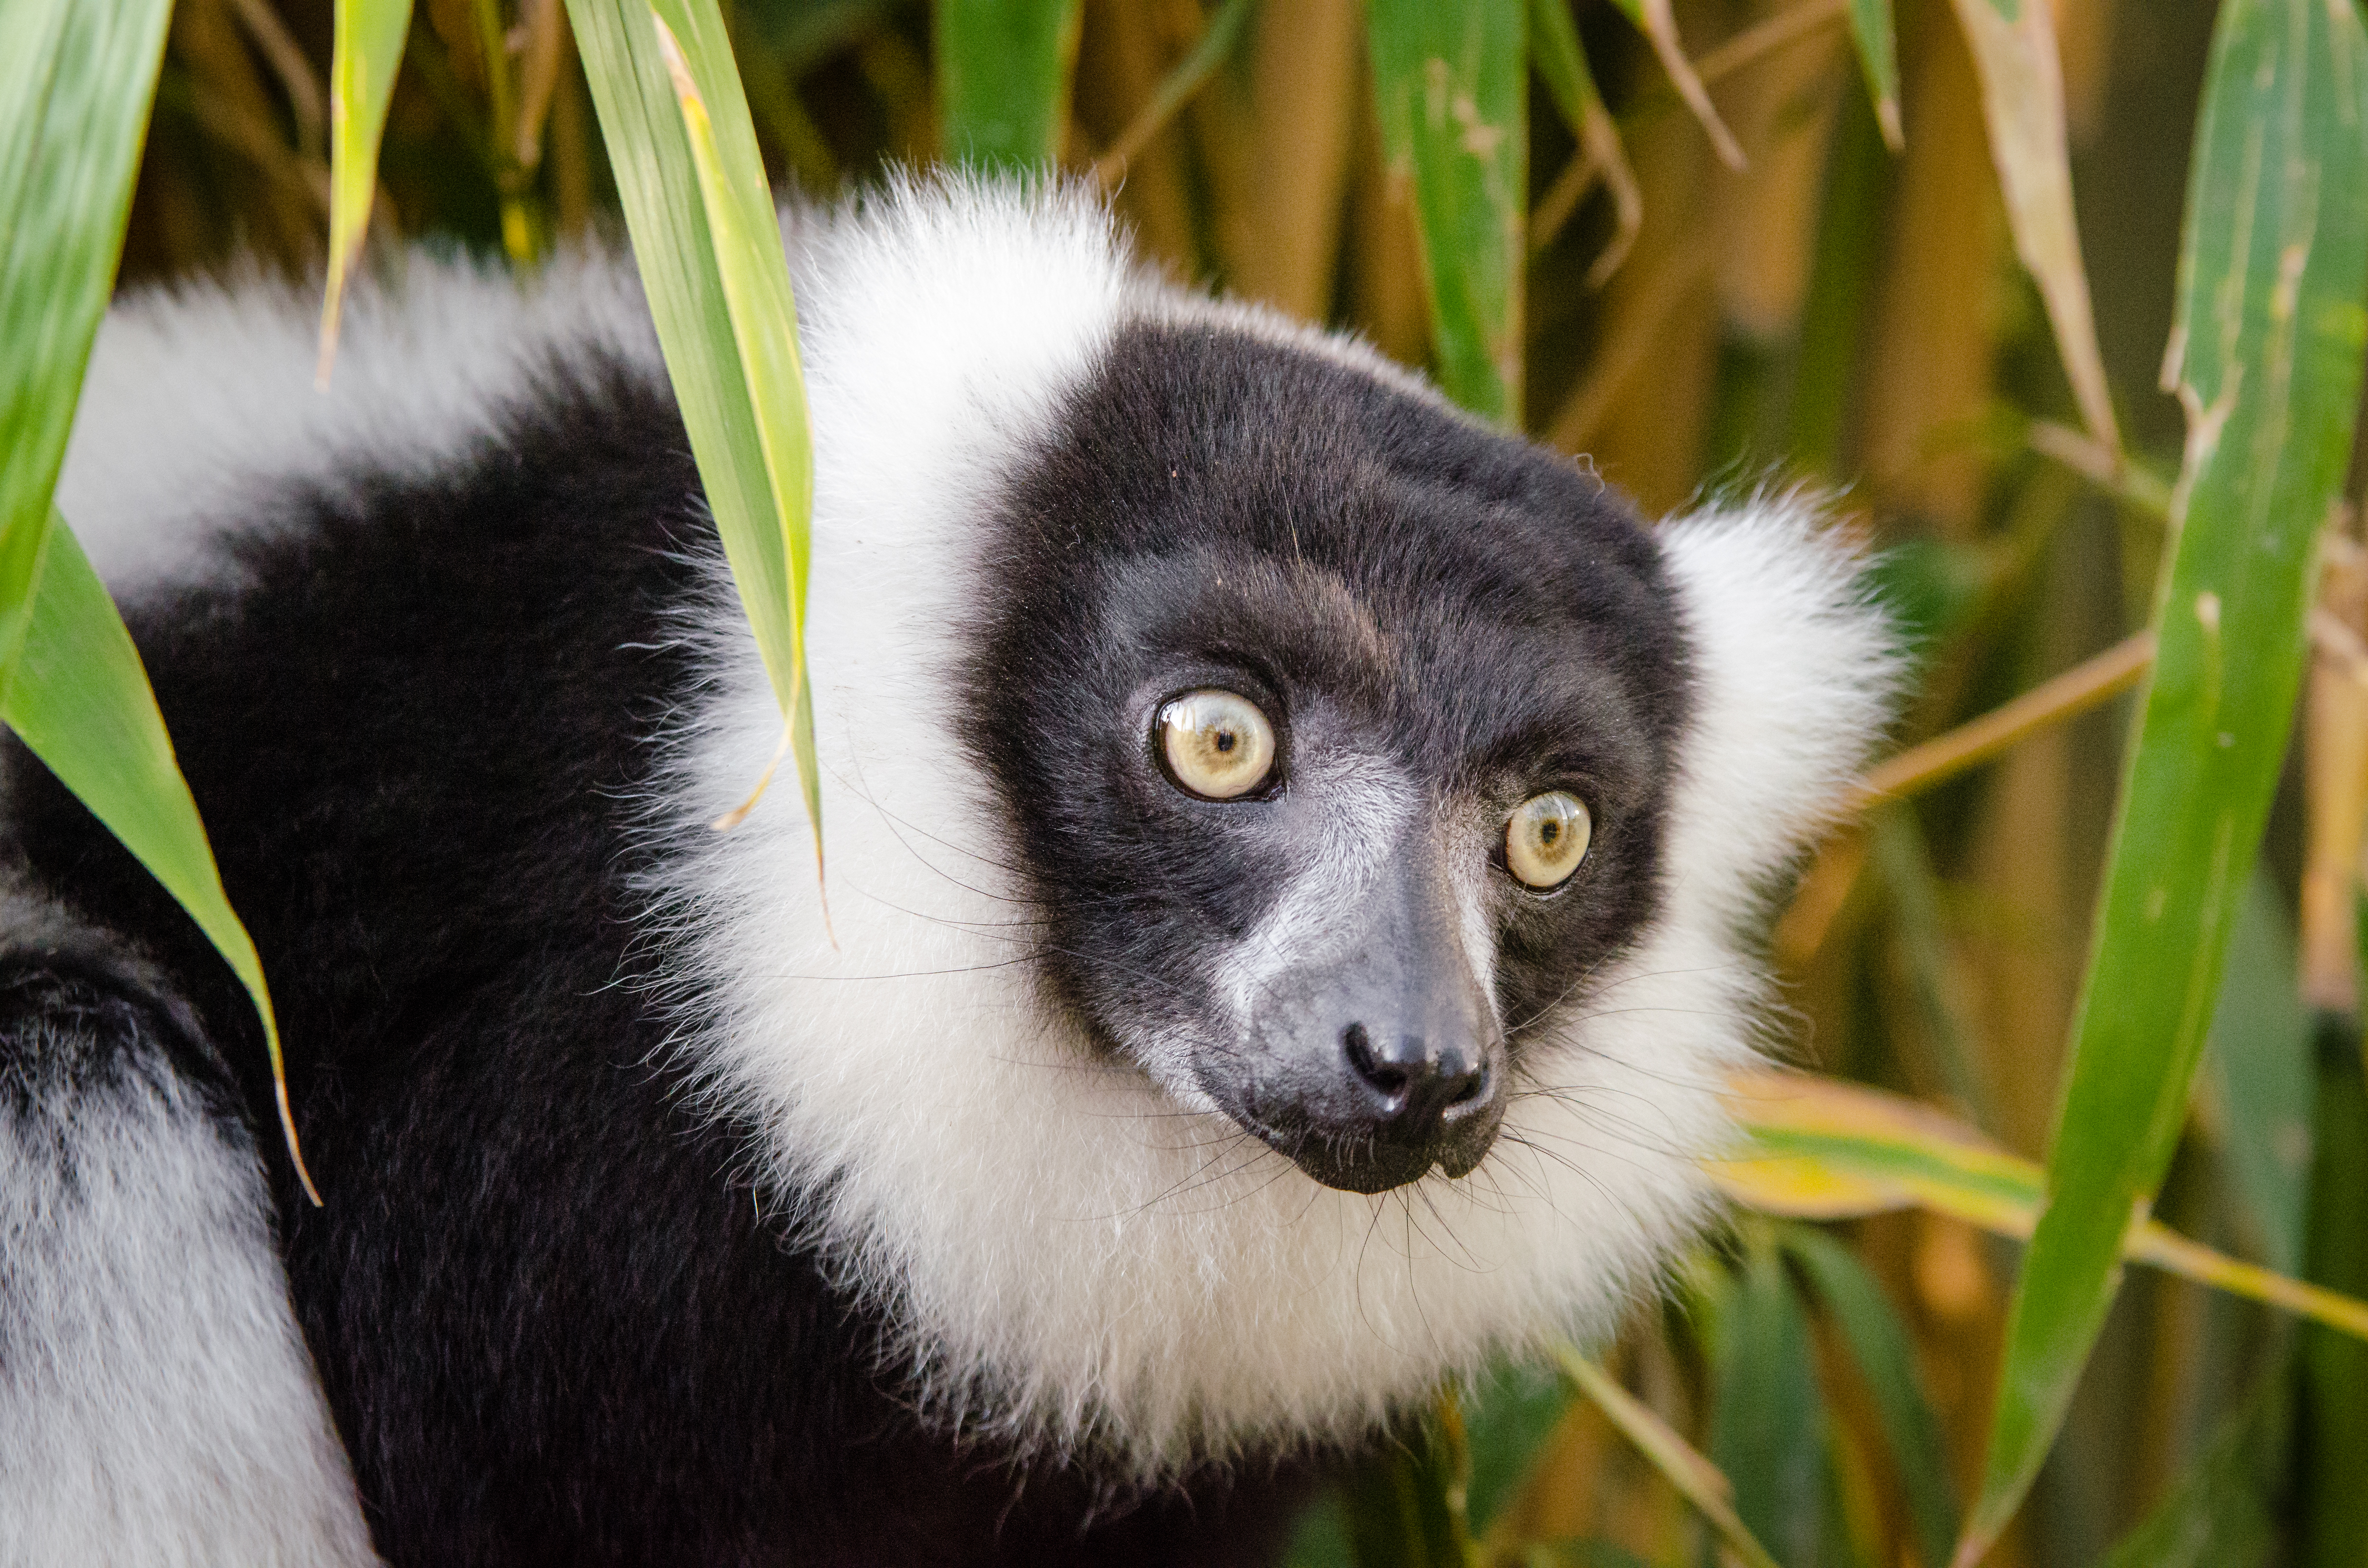
bokeh, wildlife, mammal, fauna, primate, endangered, madagascar, vertebrate, germany, lemur, lemurs, critically, d7000, new world monkey